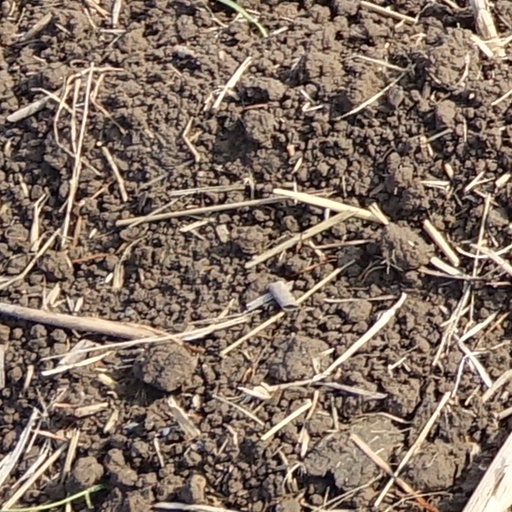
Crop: wheat